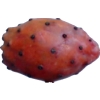
Label: cactus_fruit_red